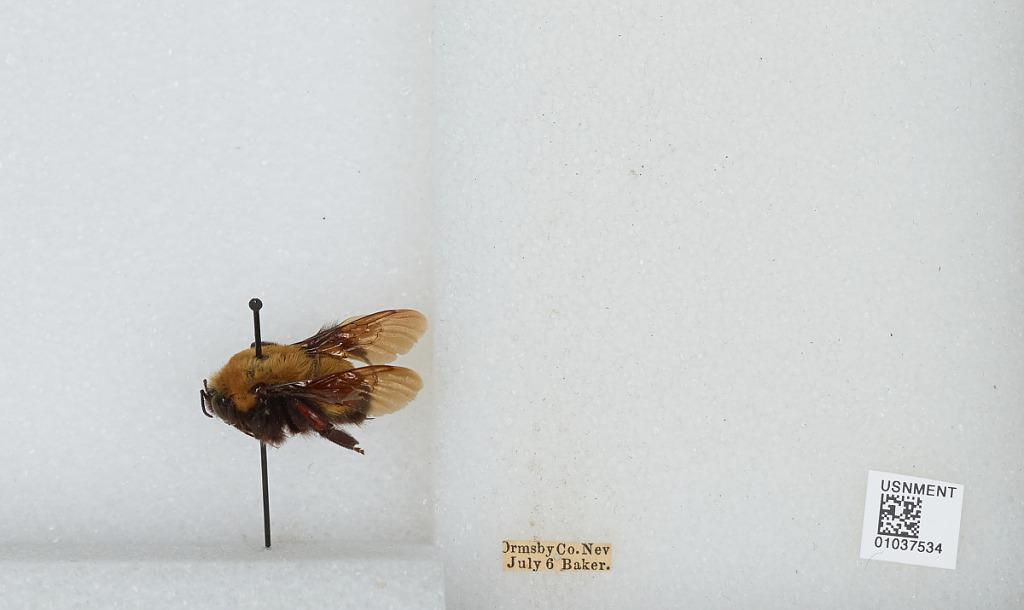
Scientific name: Bombus (Separatobombus) morrisoni Cresson
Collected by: Baker
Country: United States
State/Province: Nevada
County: Ormsby
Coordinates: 39.1647, -119.776